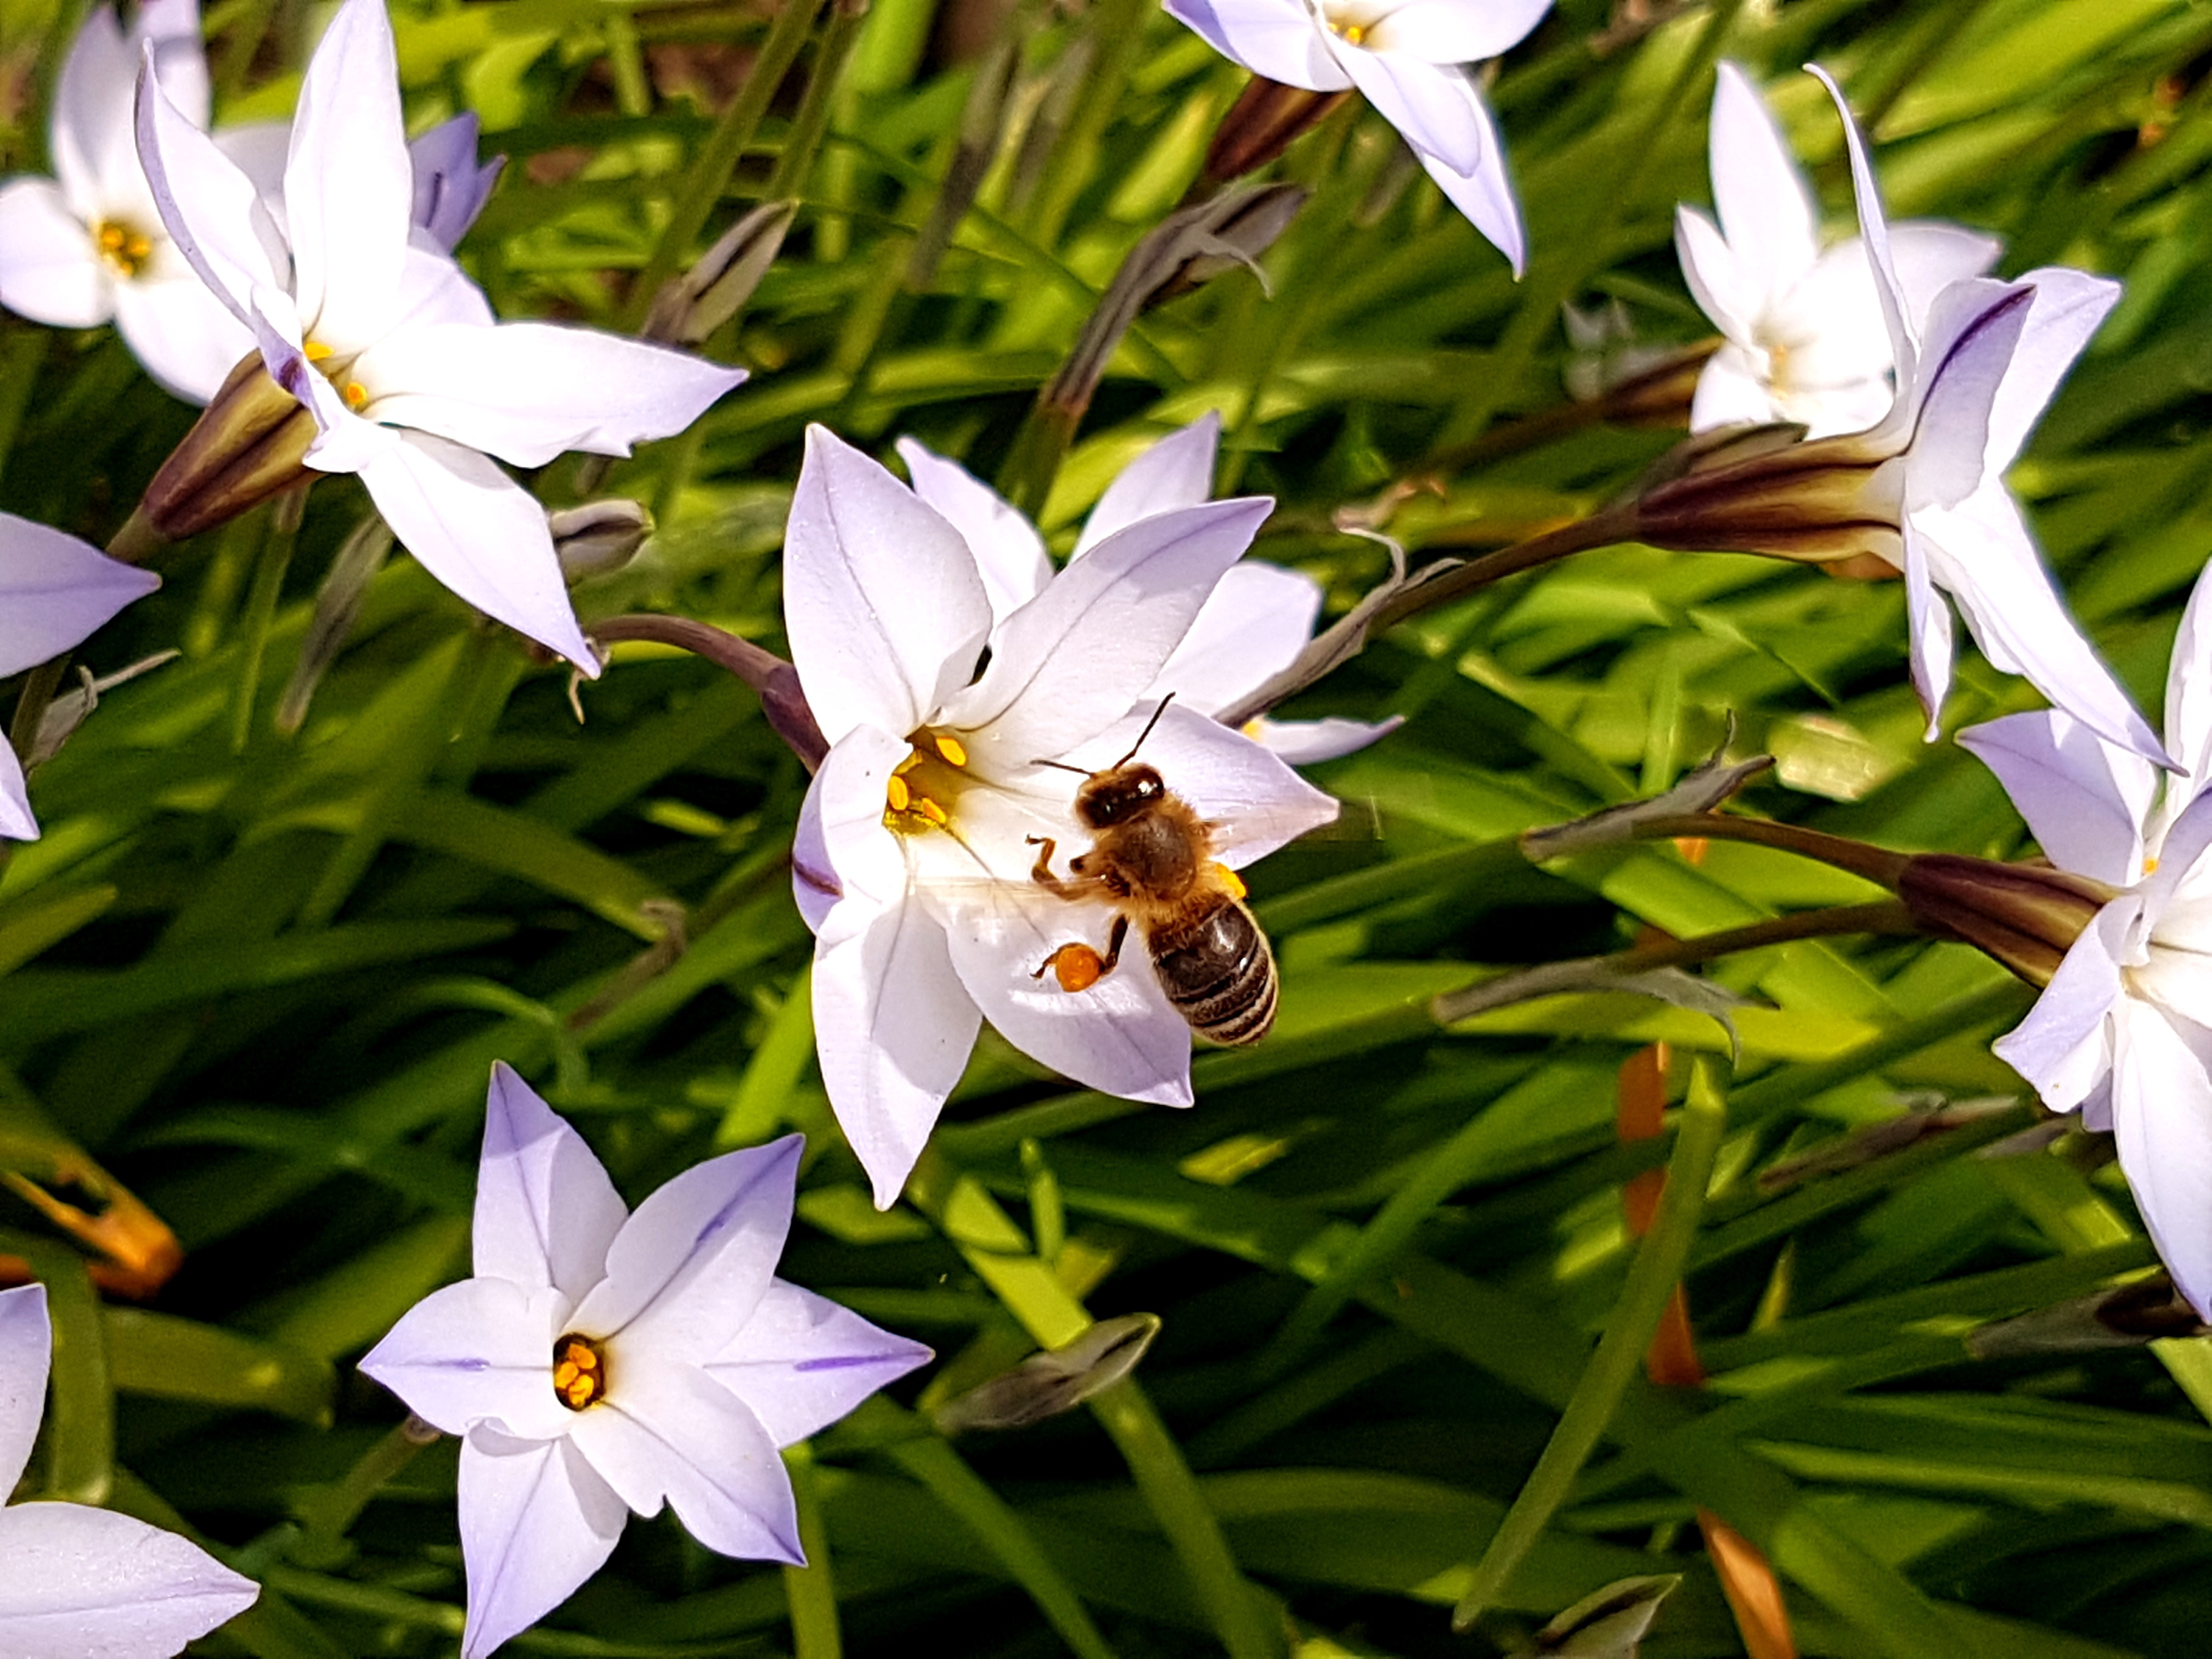
blossom, plant, flower, purple, petal, green, botany, flora, wildflower, bee, lily, macro photography, flowering plant, land plant, fawn lily